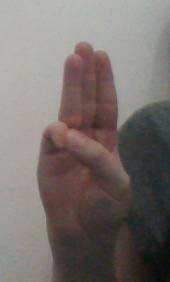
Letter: thaa